West Acre

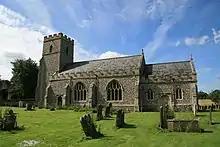
All Saints' Church, West Acre

West Acre is a village and civil parish in the King's Lynn and West Norfolk district of the county of Norfolk, England. It covers an area of and had a population of 187 in 83 households at the 2001 census, the population increasing to 260 at the 2011 Census.